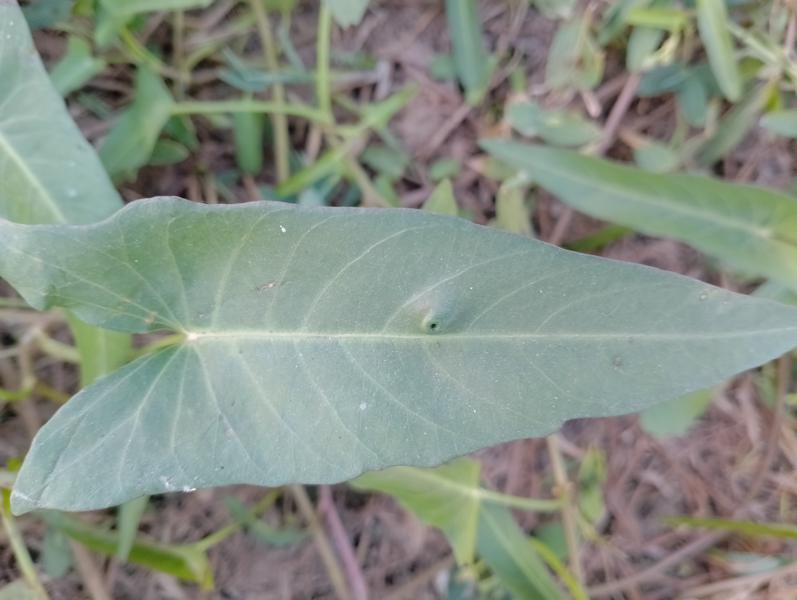
Weed species: Ipomoea aquatic